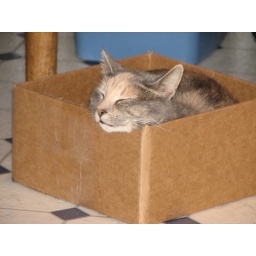
cat in a box